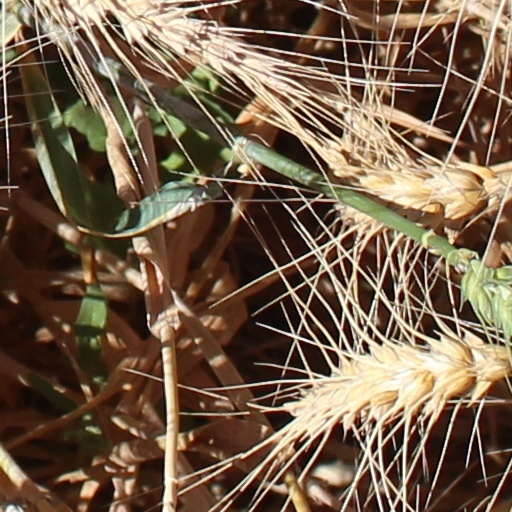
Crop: wheat